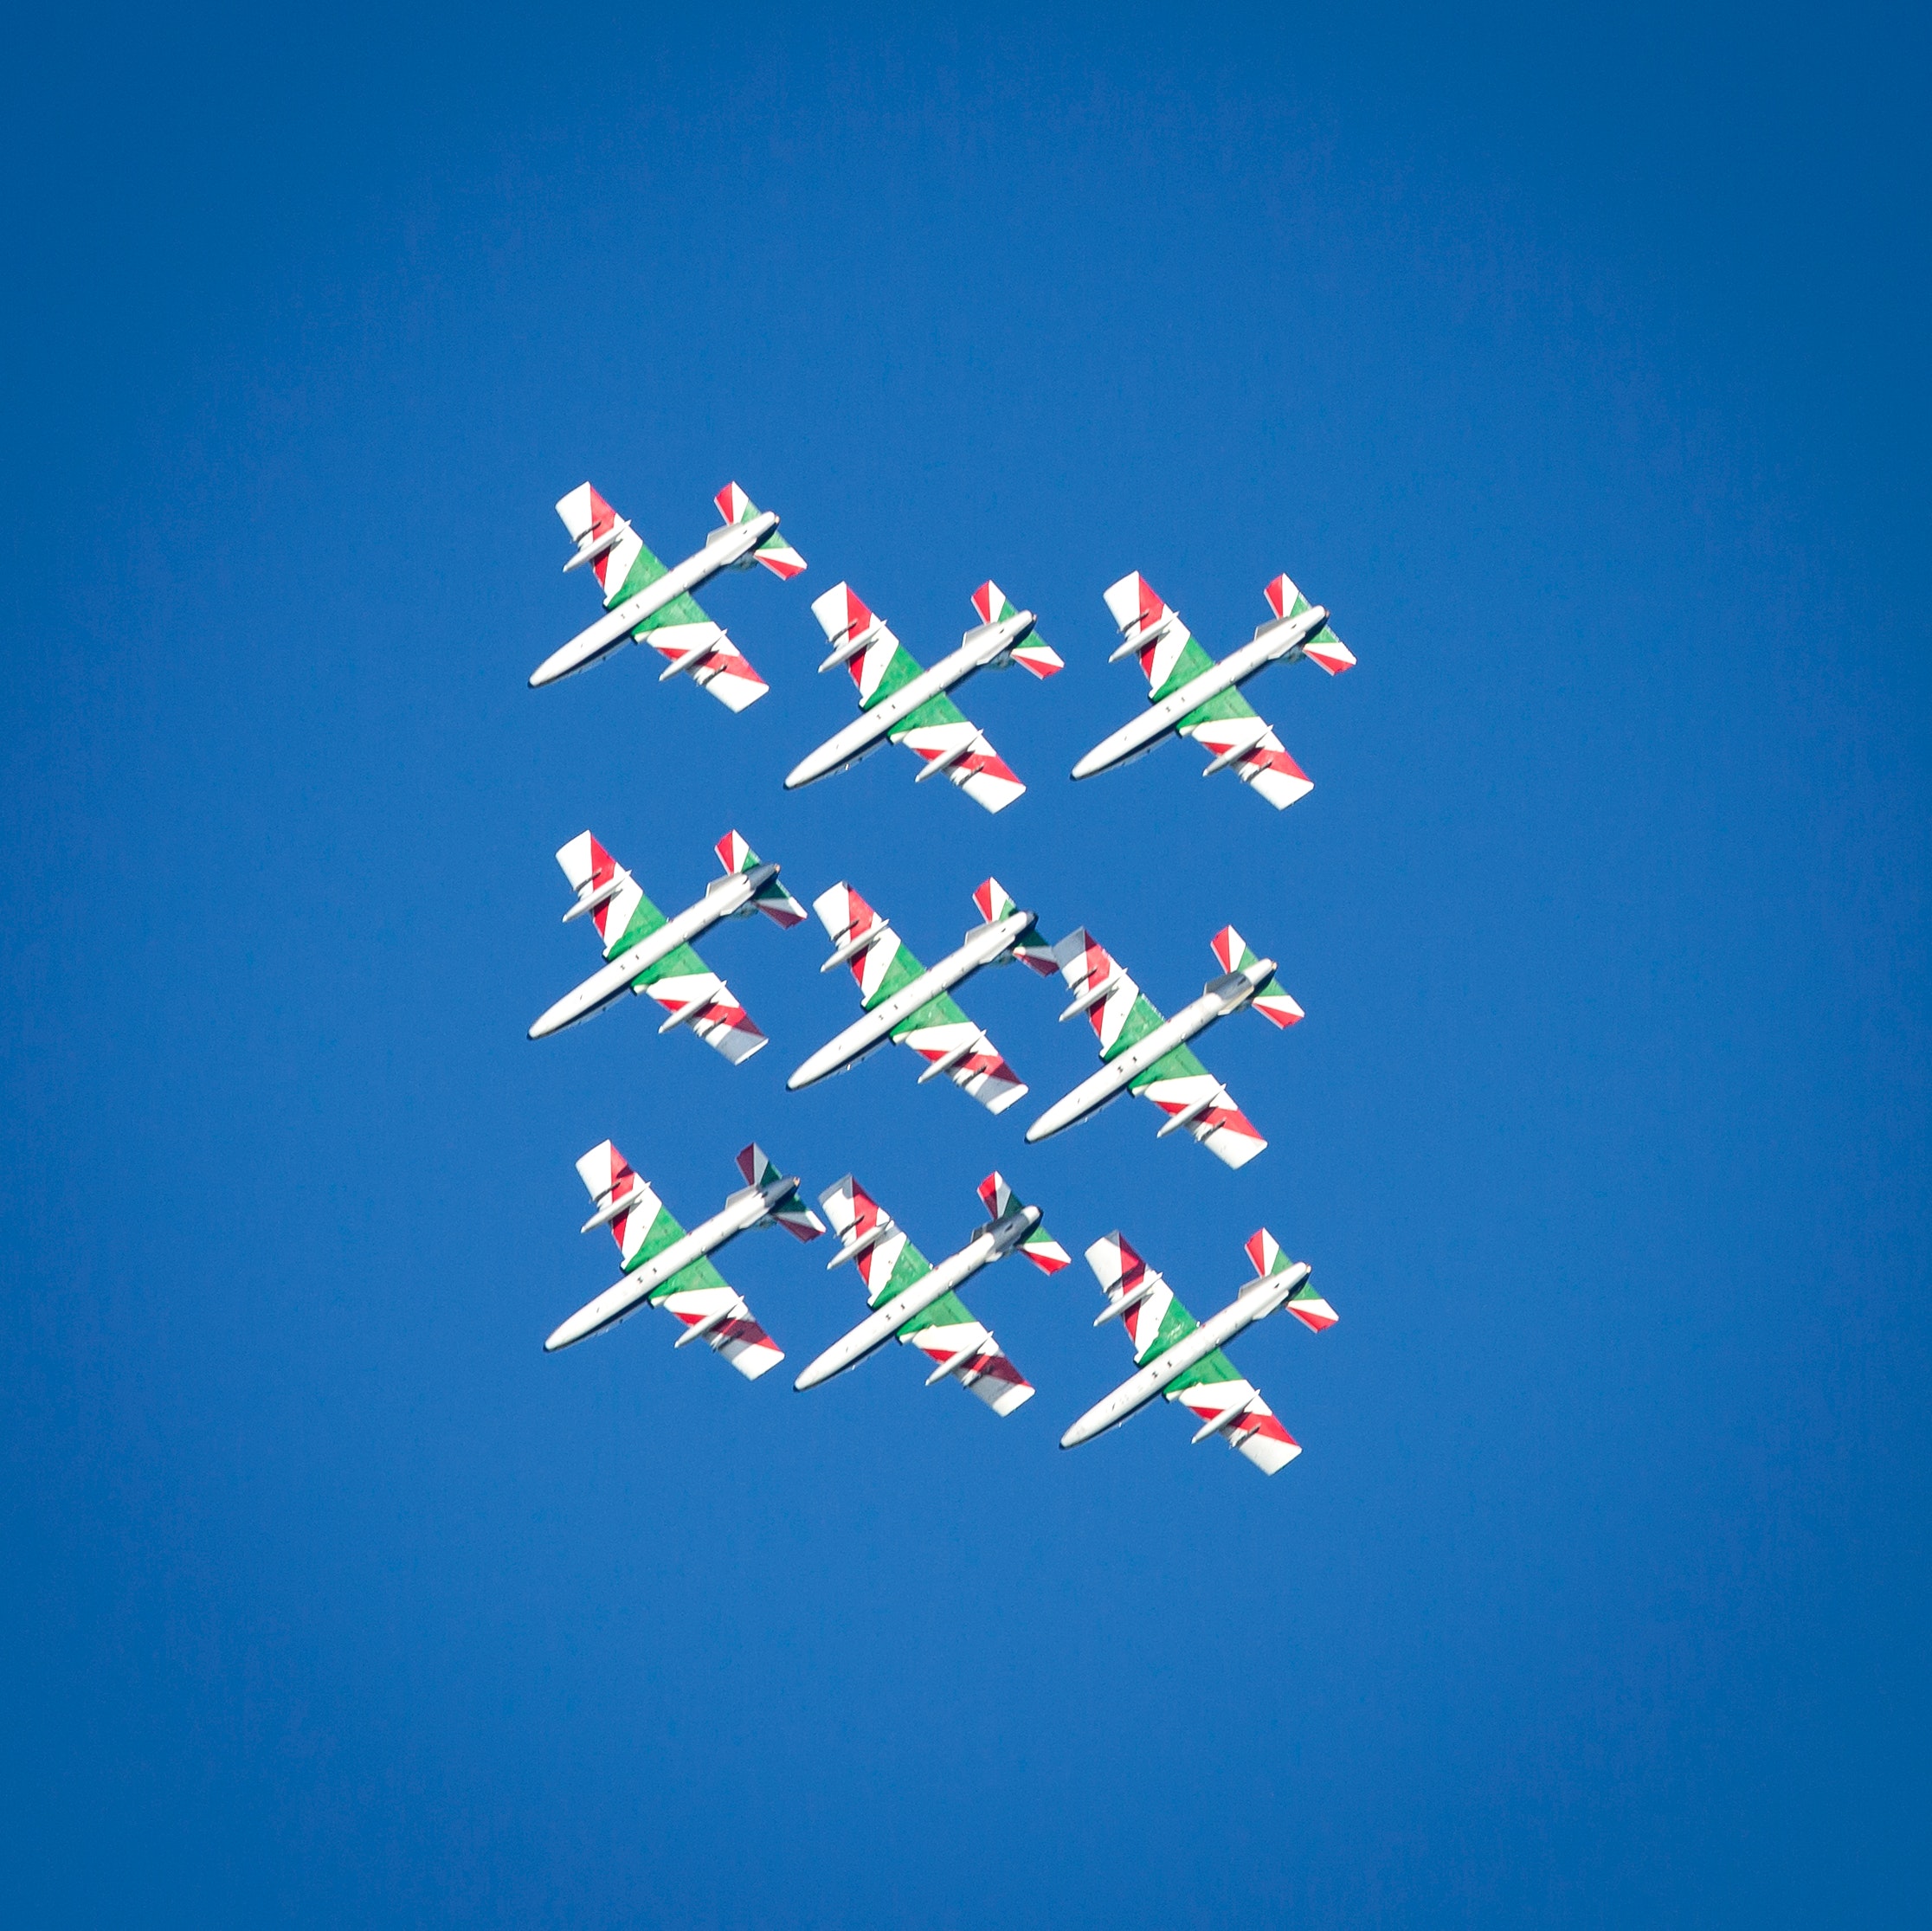
blue, red, air show, font, airplane, sky, aerobatics, electric blue, vehicle, aircraft, flight, air travel